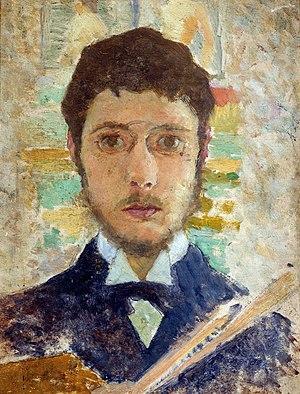
Pierre Bonnard, né le 3 octobre 1867 à Fontenay-aux-Roses et mort le 23 janvier 1947 au Cannet, est un peintre, décorateur, illustrateur, lithographe, graveur et sculpteur français.